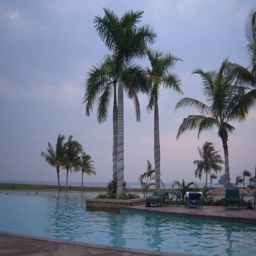
palm trees sway in the breeze